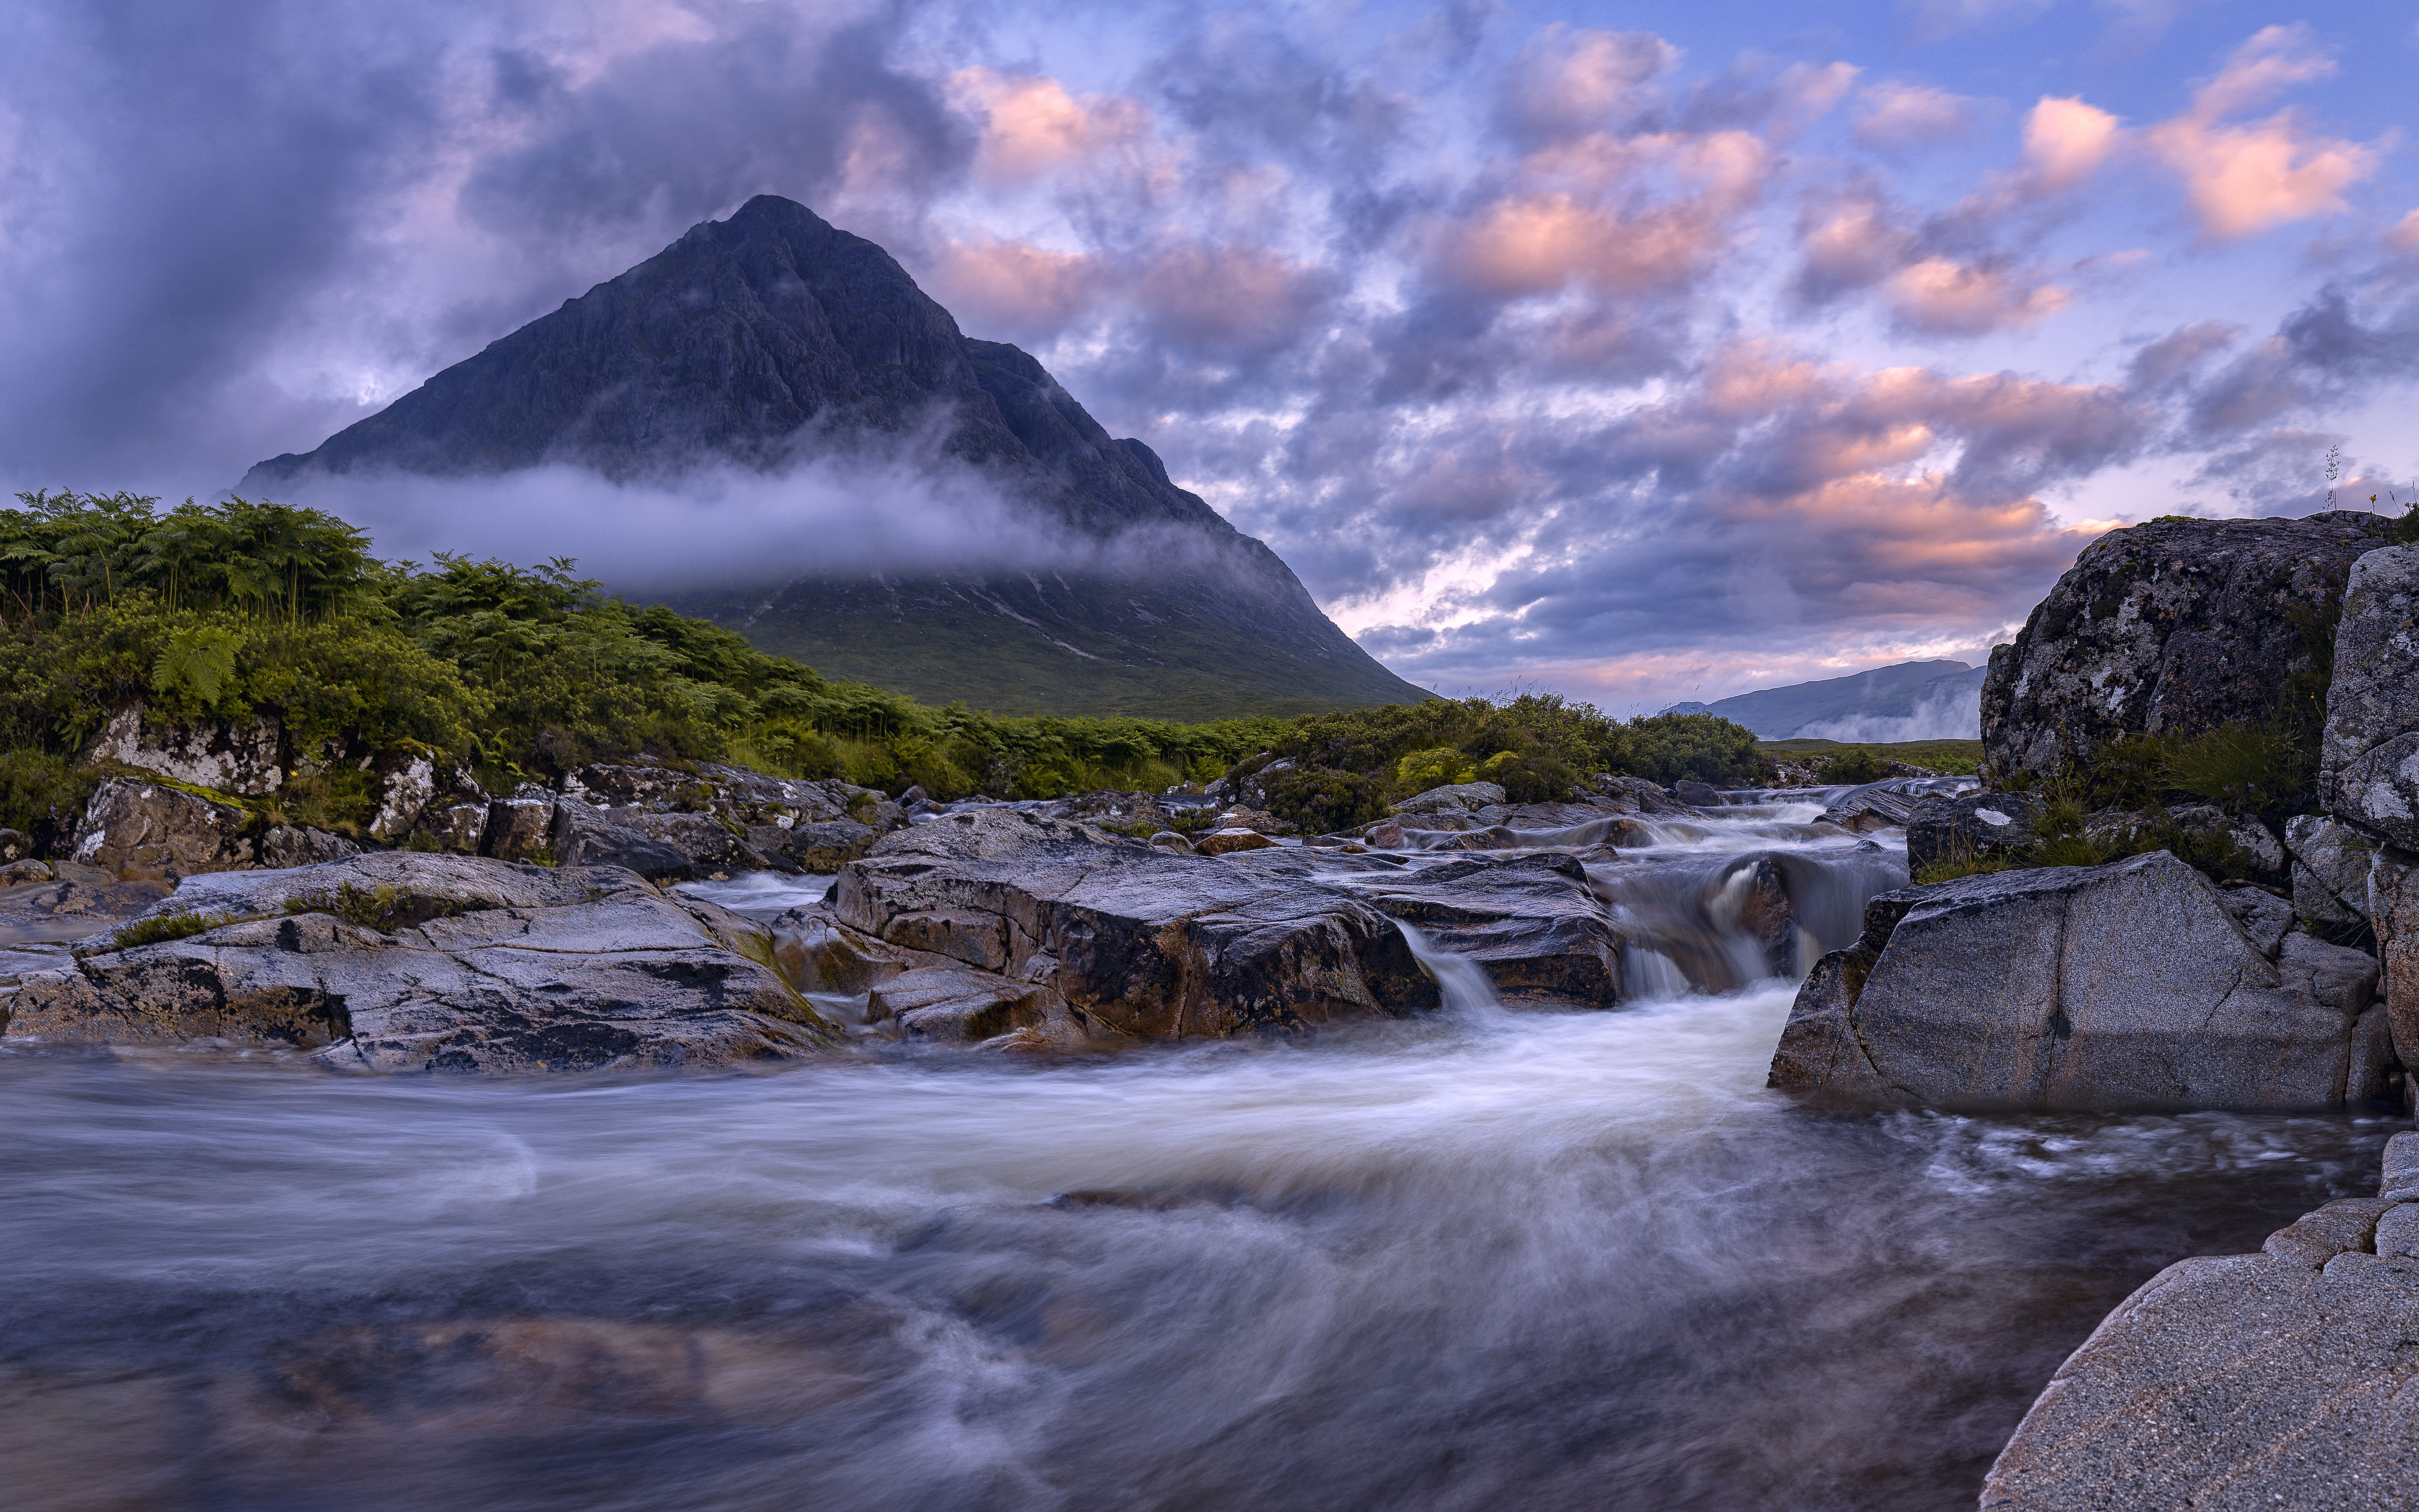
landscape, sea, coast, water, nature, rock, waterfall, wilderness, mountain, cloud, sunrise, morning, shore, wave, dawn, river, valley, mountain range, stream, rapid, national park, body of water, cool image, scotland, i, loch, water feature, glencoe, highlands, buachailleetivemor, stobdearg, rivercoupall, landform, geographical feature, atmospheric phenomenon, mountainous landforms